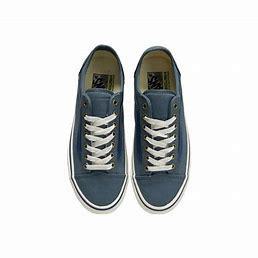
Brand: Vans
Model: Style 36 Skate